First marshal of the empire

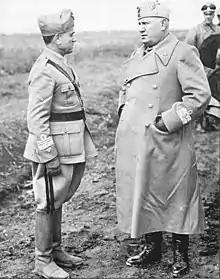
Mussolini (right) in 1941; his "First Marshal of the Empire" insignia is visible at the end of his sleeve.

First Marshal of the Empire was a military rank established by the Italian Parliament on March 30, 1938. The highest rank in the Italian military, it was only granted to King Victor Emmanuel III and "Duce" Benito Mussolini.